Riviera Line

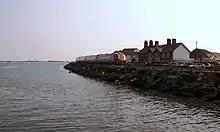
A Voyager train near Starcross

From Powderham Castle the railway is right alongside the river; on the right of the line is the castle's deer park, while on the left, across the river, trains on the Avocet Line may be seen near Lympstone Commando railway station. Our train now enters the village of Starcross; beyond Starcross railway station is the pier for the Exmouth to Starcross Ferry and the old Starcross engine house.